HMS Prince of Wales (53)

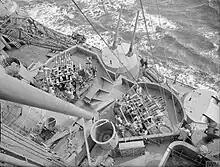
A part of "Prince of Wales"'s anti-aircraft armament: two of the eight-barreled two-pounder pom-poms and two of the twin 5.25 inch gun turrets.

"Prince of Wales" mounted 10 BL 14-inch (356 mm) Mk VII guns, mounted in one Mark II twin turret forward and two Mark III quadruple turrets, one forward and one aft. The guns could be elevated 40 degrees and depressed 3 degrees. Training arcs were: turret "A", 286 degrees; turret "B", 270 degrees; turret "Y", 270 degrees. Training and elevating was done by hydraulic drives, with rates of two and eight degrees per second, respectively. A full gun broadside weighed , and a salvo could be fired every 40 seconds. The secondary armament consisted of 16 QF 5.25-inch (133 mm) Mk I guns mounted in eight twin mounts, weighing 81 tons each. The maximum range of the Mk I guns was at a 45-degree elevation, the anti-aircraft ceiling was . The guns could be elevated to 70 degrees and depressed to 5 degrees. The normal rate of fire was ten to twelve rounds per minute, but in practice, the guns could only fire seven to eight rounds per minute. "Prince of Wales" also carried 32 QF 2 pdr (1.575-inch, 40.0 mm) Mk.VIII "pom-pom" anti-aircraft guns and 80 UP projectors, short-range rocket-firing anti-aircraft weapons used in the early days of the Second World War by the Royal Navy.